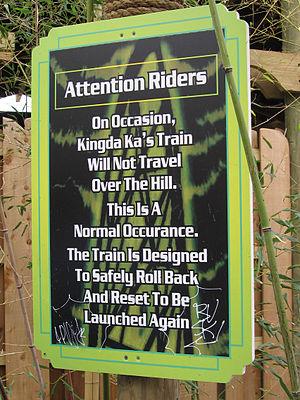
Kingda Ka est un circuit de montagnes russes en métal situé au parc Six Flags Great Adventure localisé à Jackson, dans le New Jersey, aux États-Unis, constitué principalement d'un Top Hat avec une descente possédant une spirale verticale, du domaine des Strata montagnes russes.